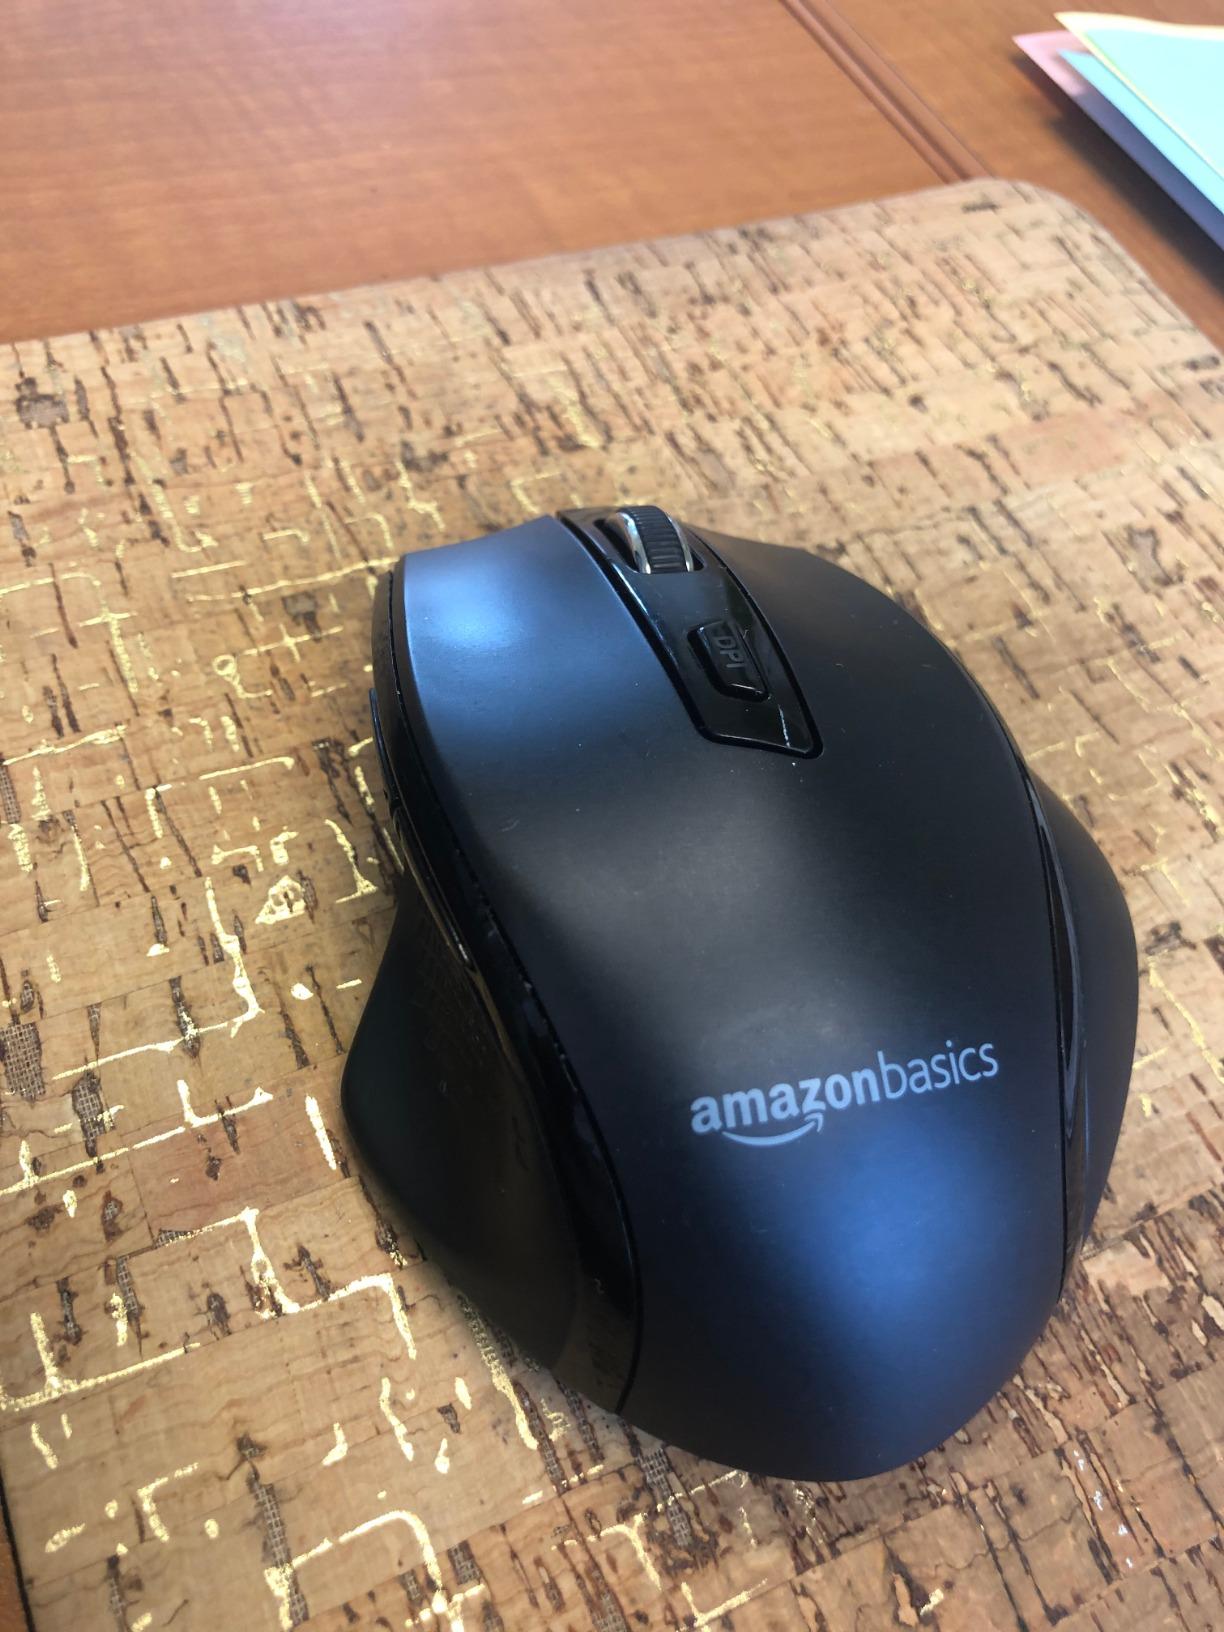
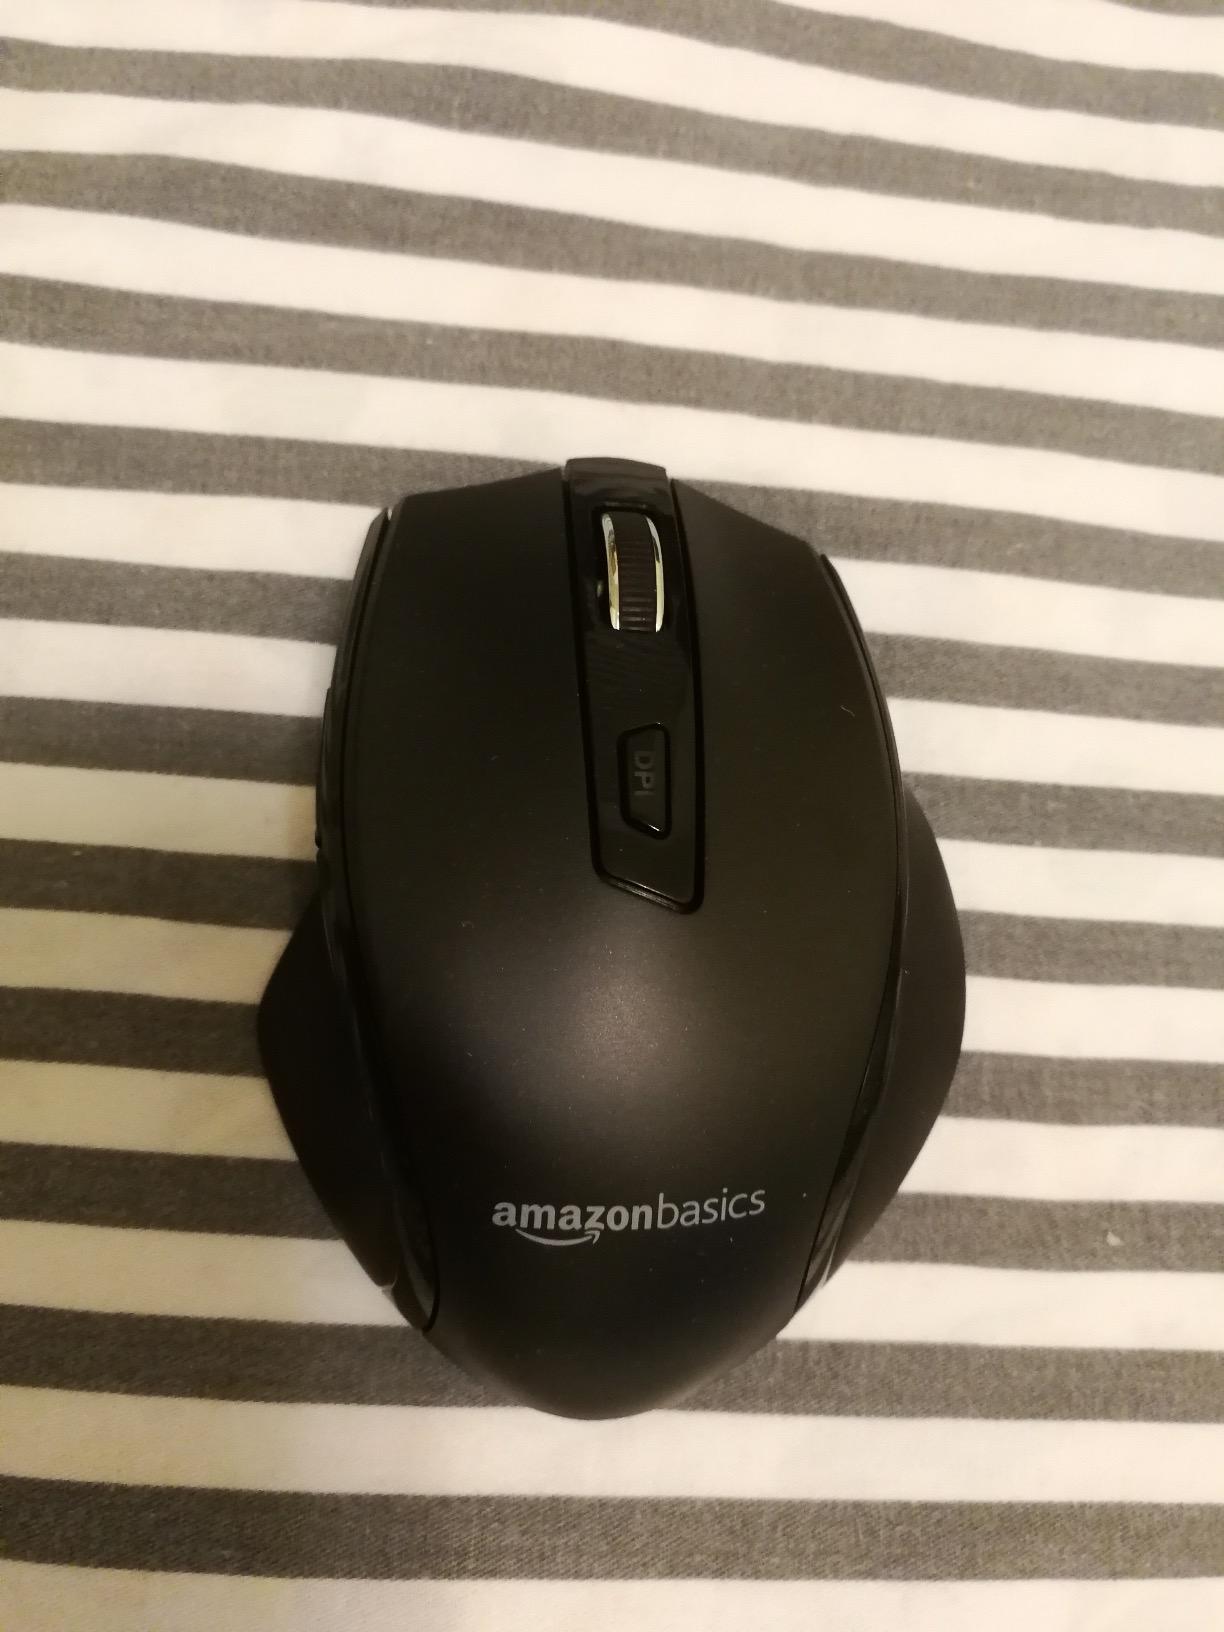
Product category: mouse
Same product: yes